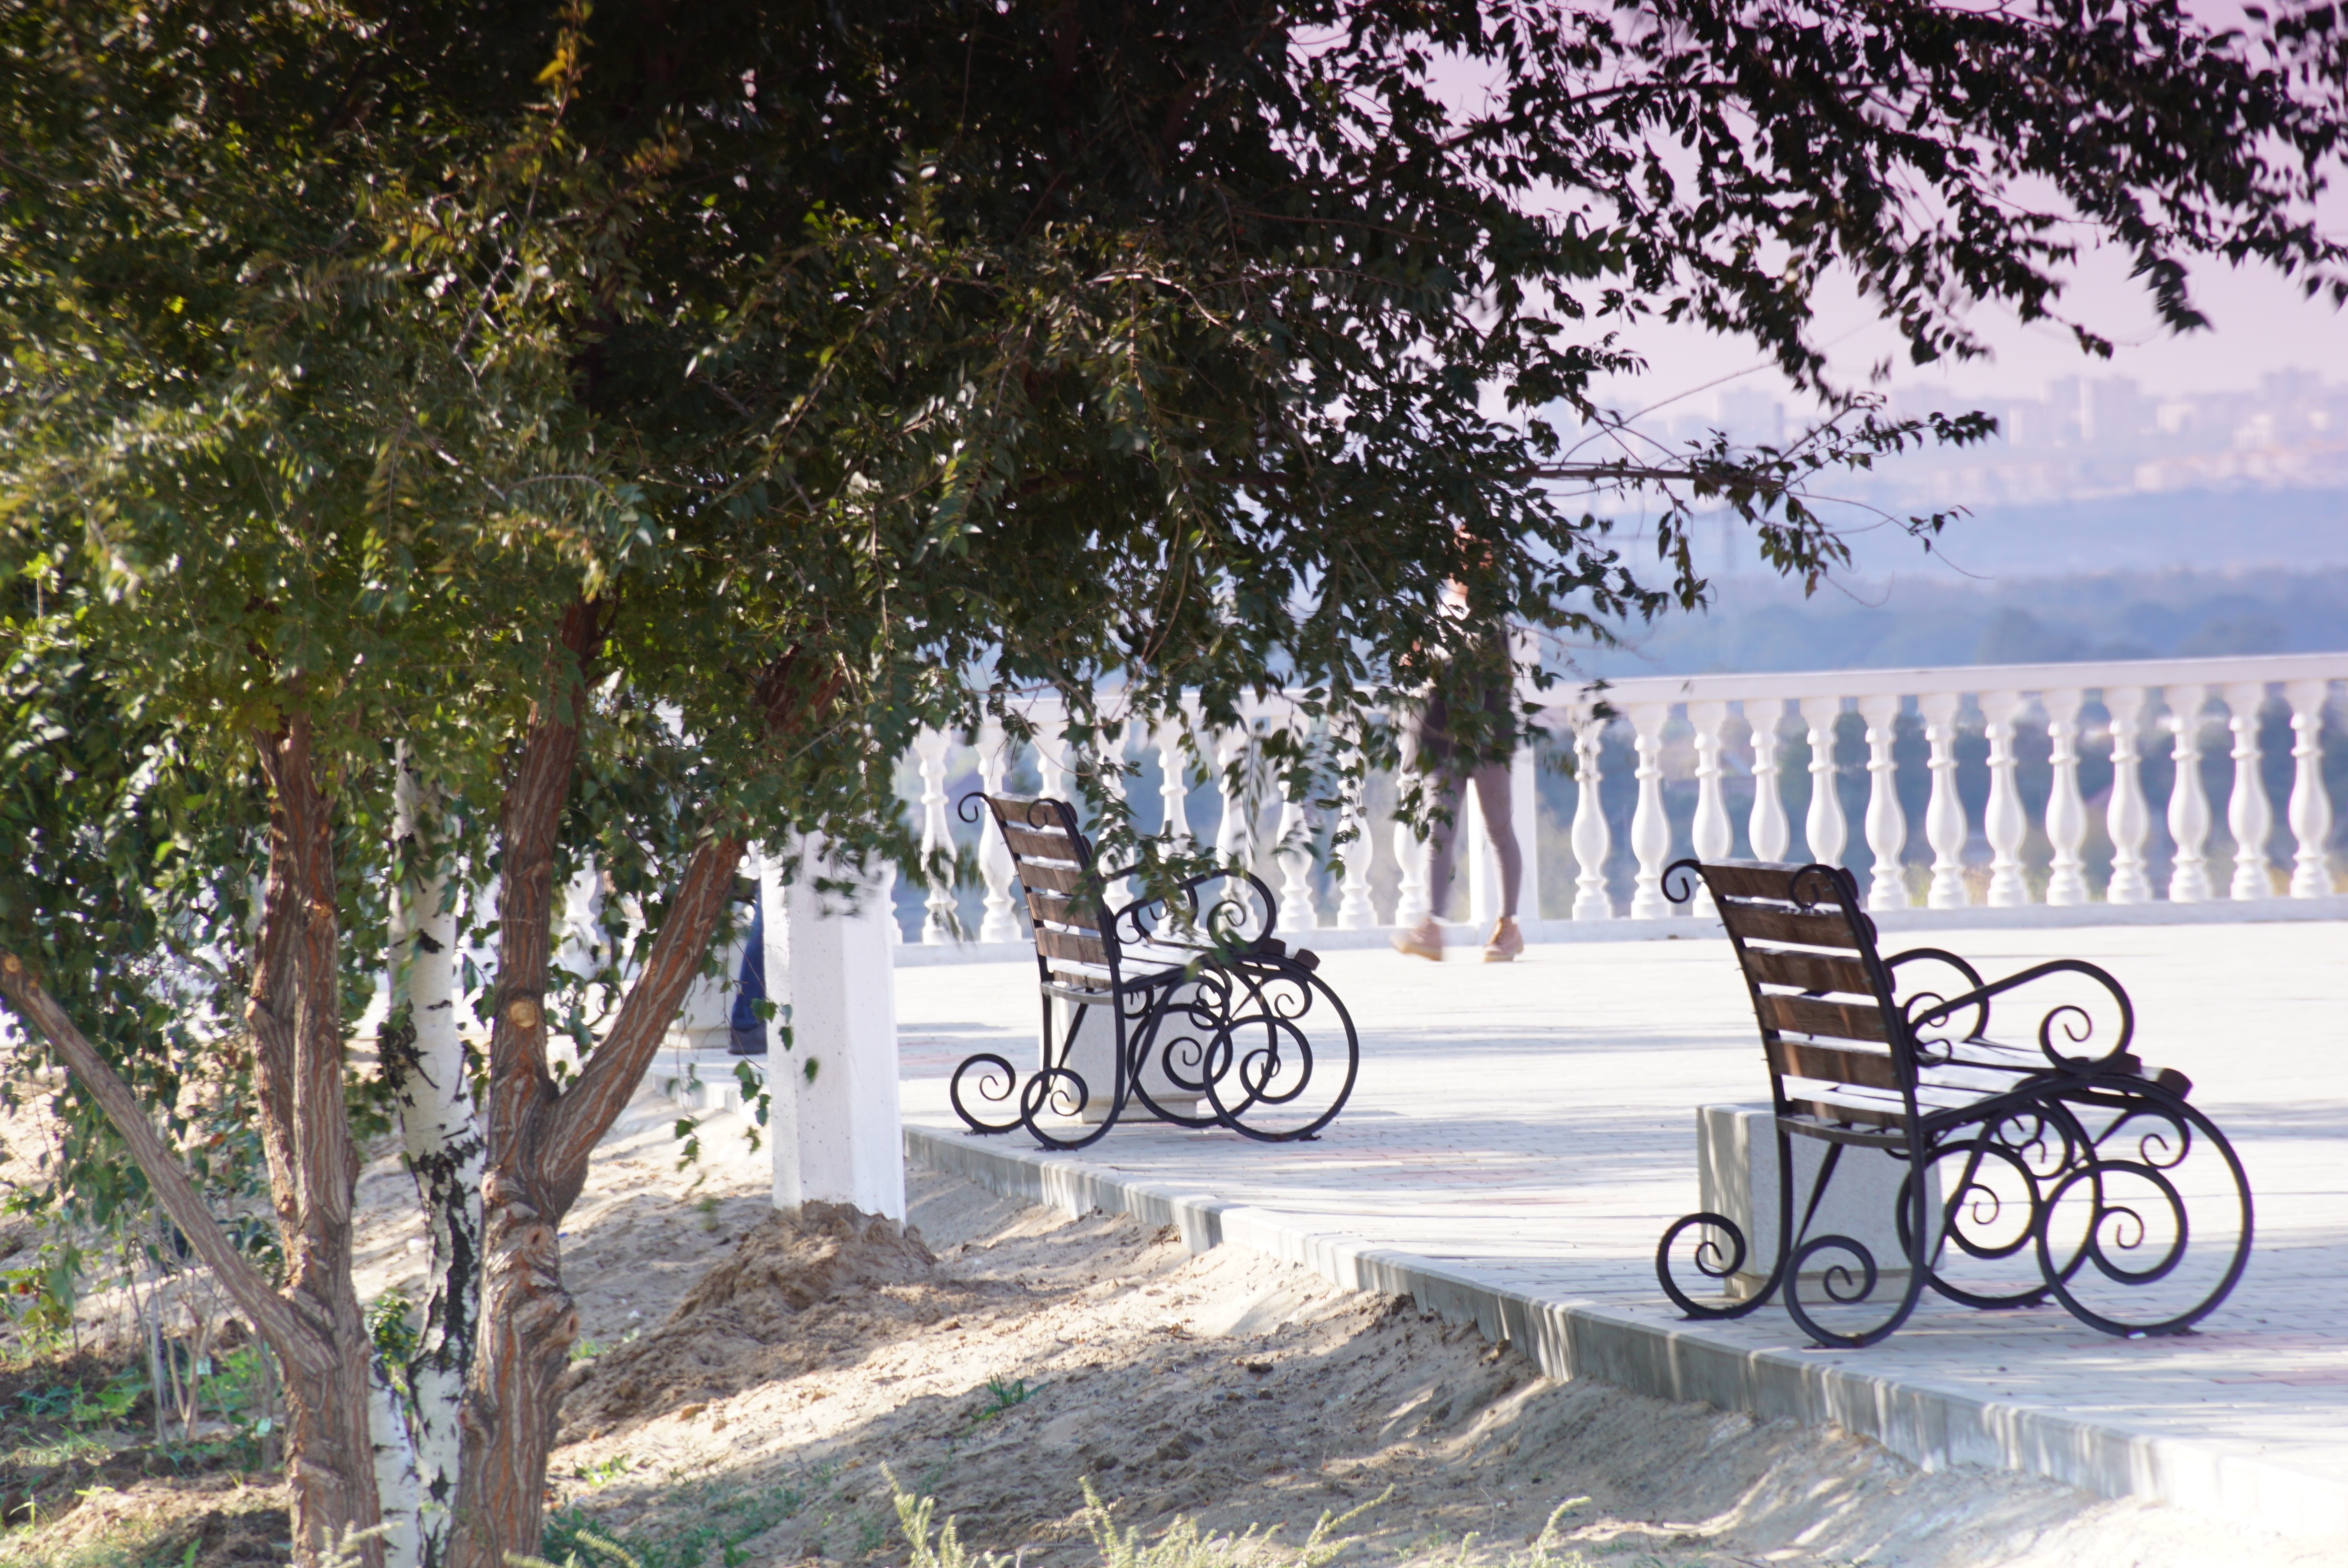
alley, photo, shop, vehicle, autumn, park, stroll, trees, carriage